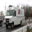
Label: truck